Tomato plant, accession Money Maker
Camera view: bottom (45 deg); turntable rotation: 180 degrees
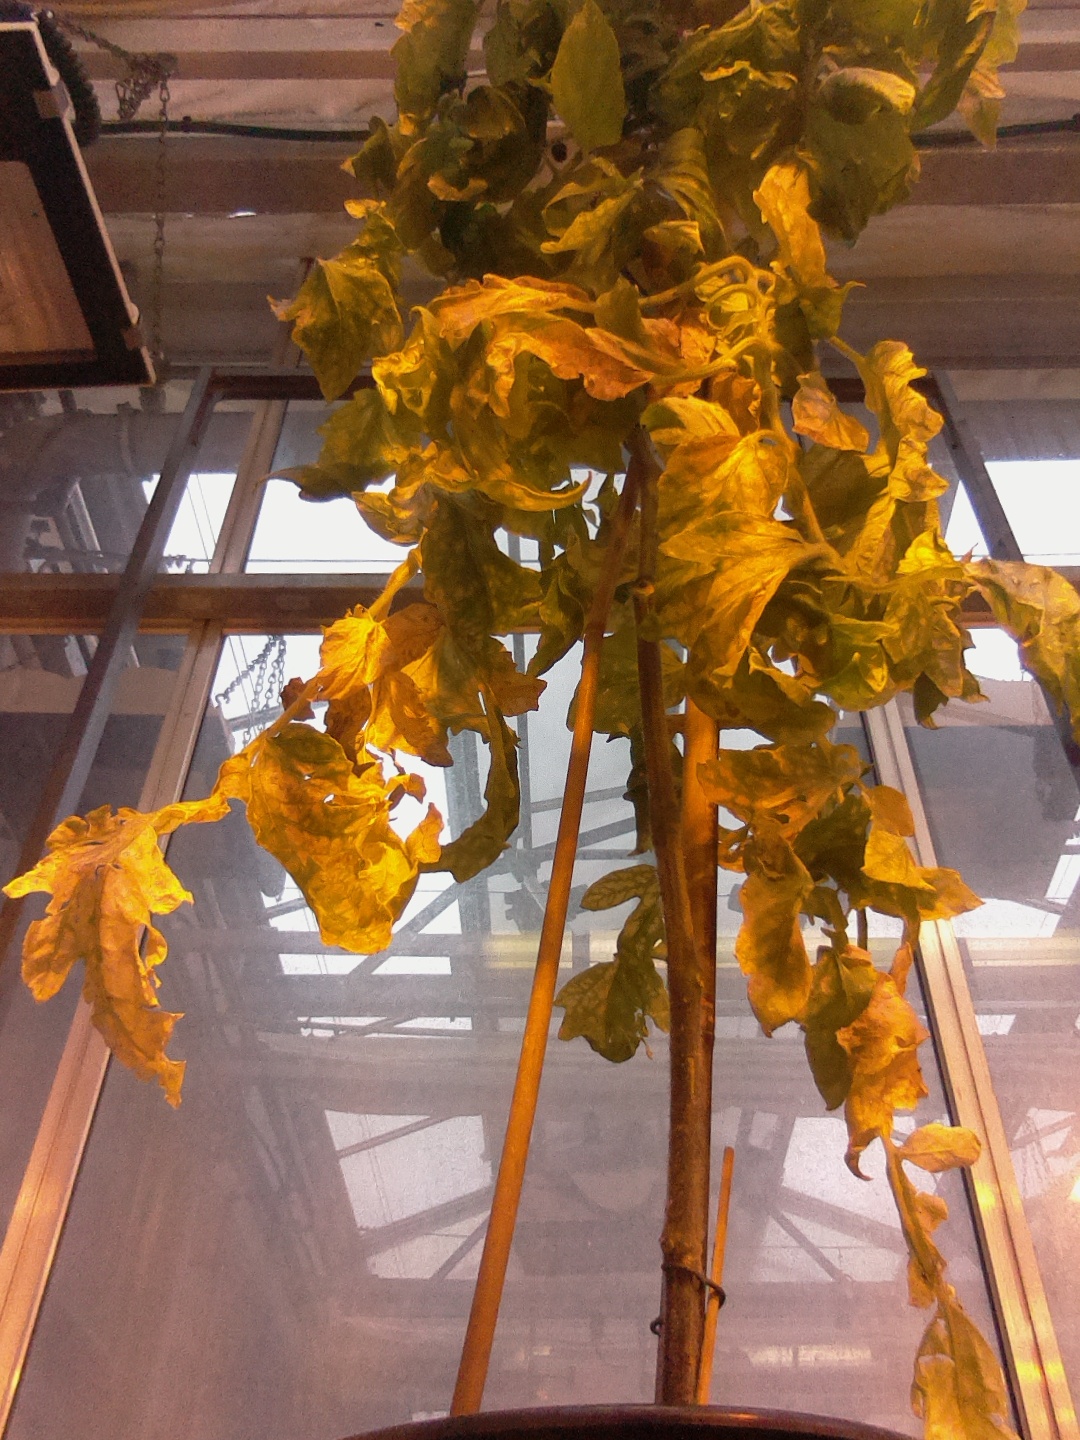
BBCH growth stage 82: 20%-30% of fruits show typical fully ripe color